History of Shinto

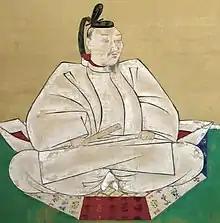
Yoshida Kanetomo

The first school to do this was Ise Shinto, established in the mid-Kamakura period. Ise Shinto is a school of Shinto established primarily by the Watarai clan who were priests of the Outer Shrine with the as central texts. Of the five Scriptures, the and were created relatively early. They referenced the Womb World-Diamond World theory of Ryōbu Shintō as they placed the Inner and Outer Shrines on the same level, continuing on with plans to place the Outer Shrine in a superior position. These writings identified the "kami" of the Outer Shrine, Toyouke-hime, to be Ame-no-Minakanushi, one of the original "kami", to increase her standing compared to Amaterasu, as well as defined the Inner Shrine as the "Wuxing" agent of Fire and the Outer Shrine as the agent of Water in an attempt to raise the Outer Shrine's standing as Water regulates Fire. The "kami" Takuhadachiji-hime, mother of Ninigi-no-Mikoto, was also placed as a grandchild of Toyouke-hime, inserting Toyouke-hime into the imperial ancestral line. Other movements in addition to these "kami" theories included an emphasis on Japan as a divine land through preaching the eternal nature of the imperial line, the dignity of the Three Sacred Treasures, and the honor of the shrines, a spread of reason and morality based on the Two Great Virtues of Shinto, honesty and purity, and a focus on the diligent practice of, cleansing prior to, and purification through Shinto rituals.